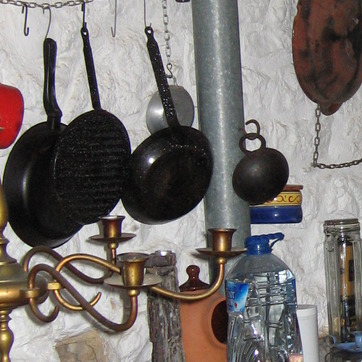
Material: metal